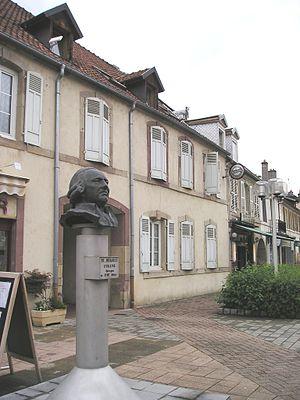
Pierre-Joseph Desault, né le 6 février 1738 au Moulin-Rouge, écart de Vouhenans et mort le 1ᵉʳ juin 1795 à Paris, est un chirurgien et anatomiste français.